Santa Tecla, El Salvador

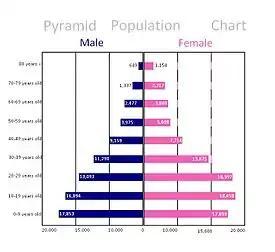

District Municipality and the Department of La Libertad. It is limited by the following municipalities: to the north, Colón, San Juan Opico, Quezaltepeque and Nejapa, on the east by San Salvador, Antiguo Cuscatlan, Nuevo Cuscatlan, San Jose Villanueva, and Zaragoza to the south by La Libertad and west by Talnique and Comasagua. It is located between the geographic coordinates 13° 44'47 "LN (northern end) and 13° 32'22" LN (southern end), 89° 15'45 "LWG (eastern end) and 89° 23'58" LWG (far west).